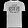
Label: T - shirt / top